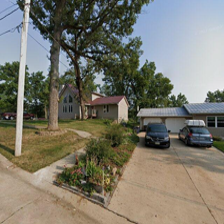
Label: streetView